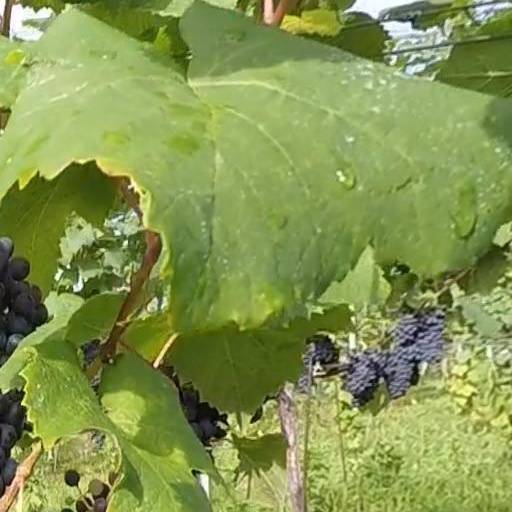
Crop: grape